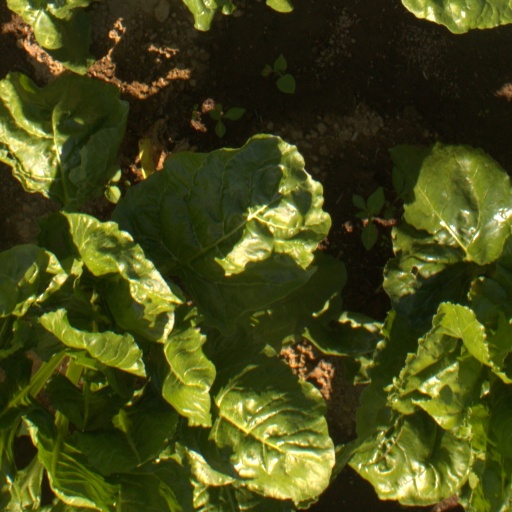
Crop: sugar beet